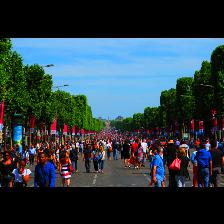
Label: Human